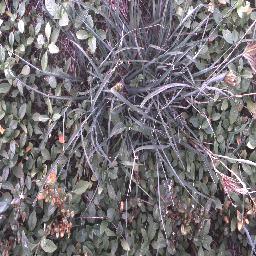
Label: negative